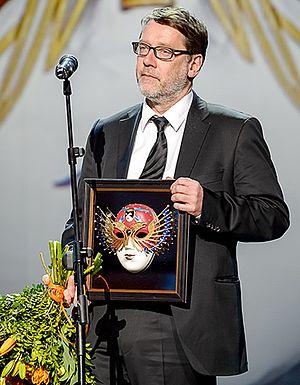
Michael Thalheimer né le 28 mai 1965 à Francfort-sur-le-Main est un metteur en scène allemand.